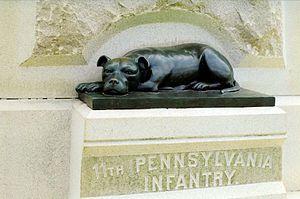
Sallie est le 62ᵉ album de la série Les Tuniques bleues, scénarisé par Raoul Cauvin, dessiné par Willy Lambil et mis en couleur par Vittorio Leonardo. Comportant 44 planches, l'album est paru en novembre 2018 chez l'éditeur Dupuis.